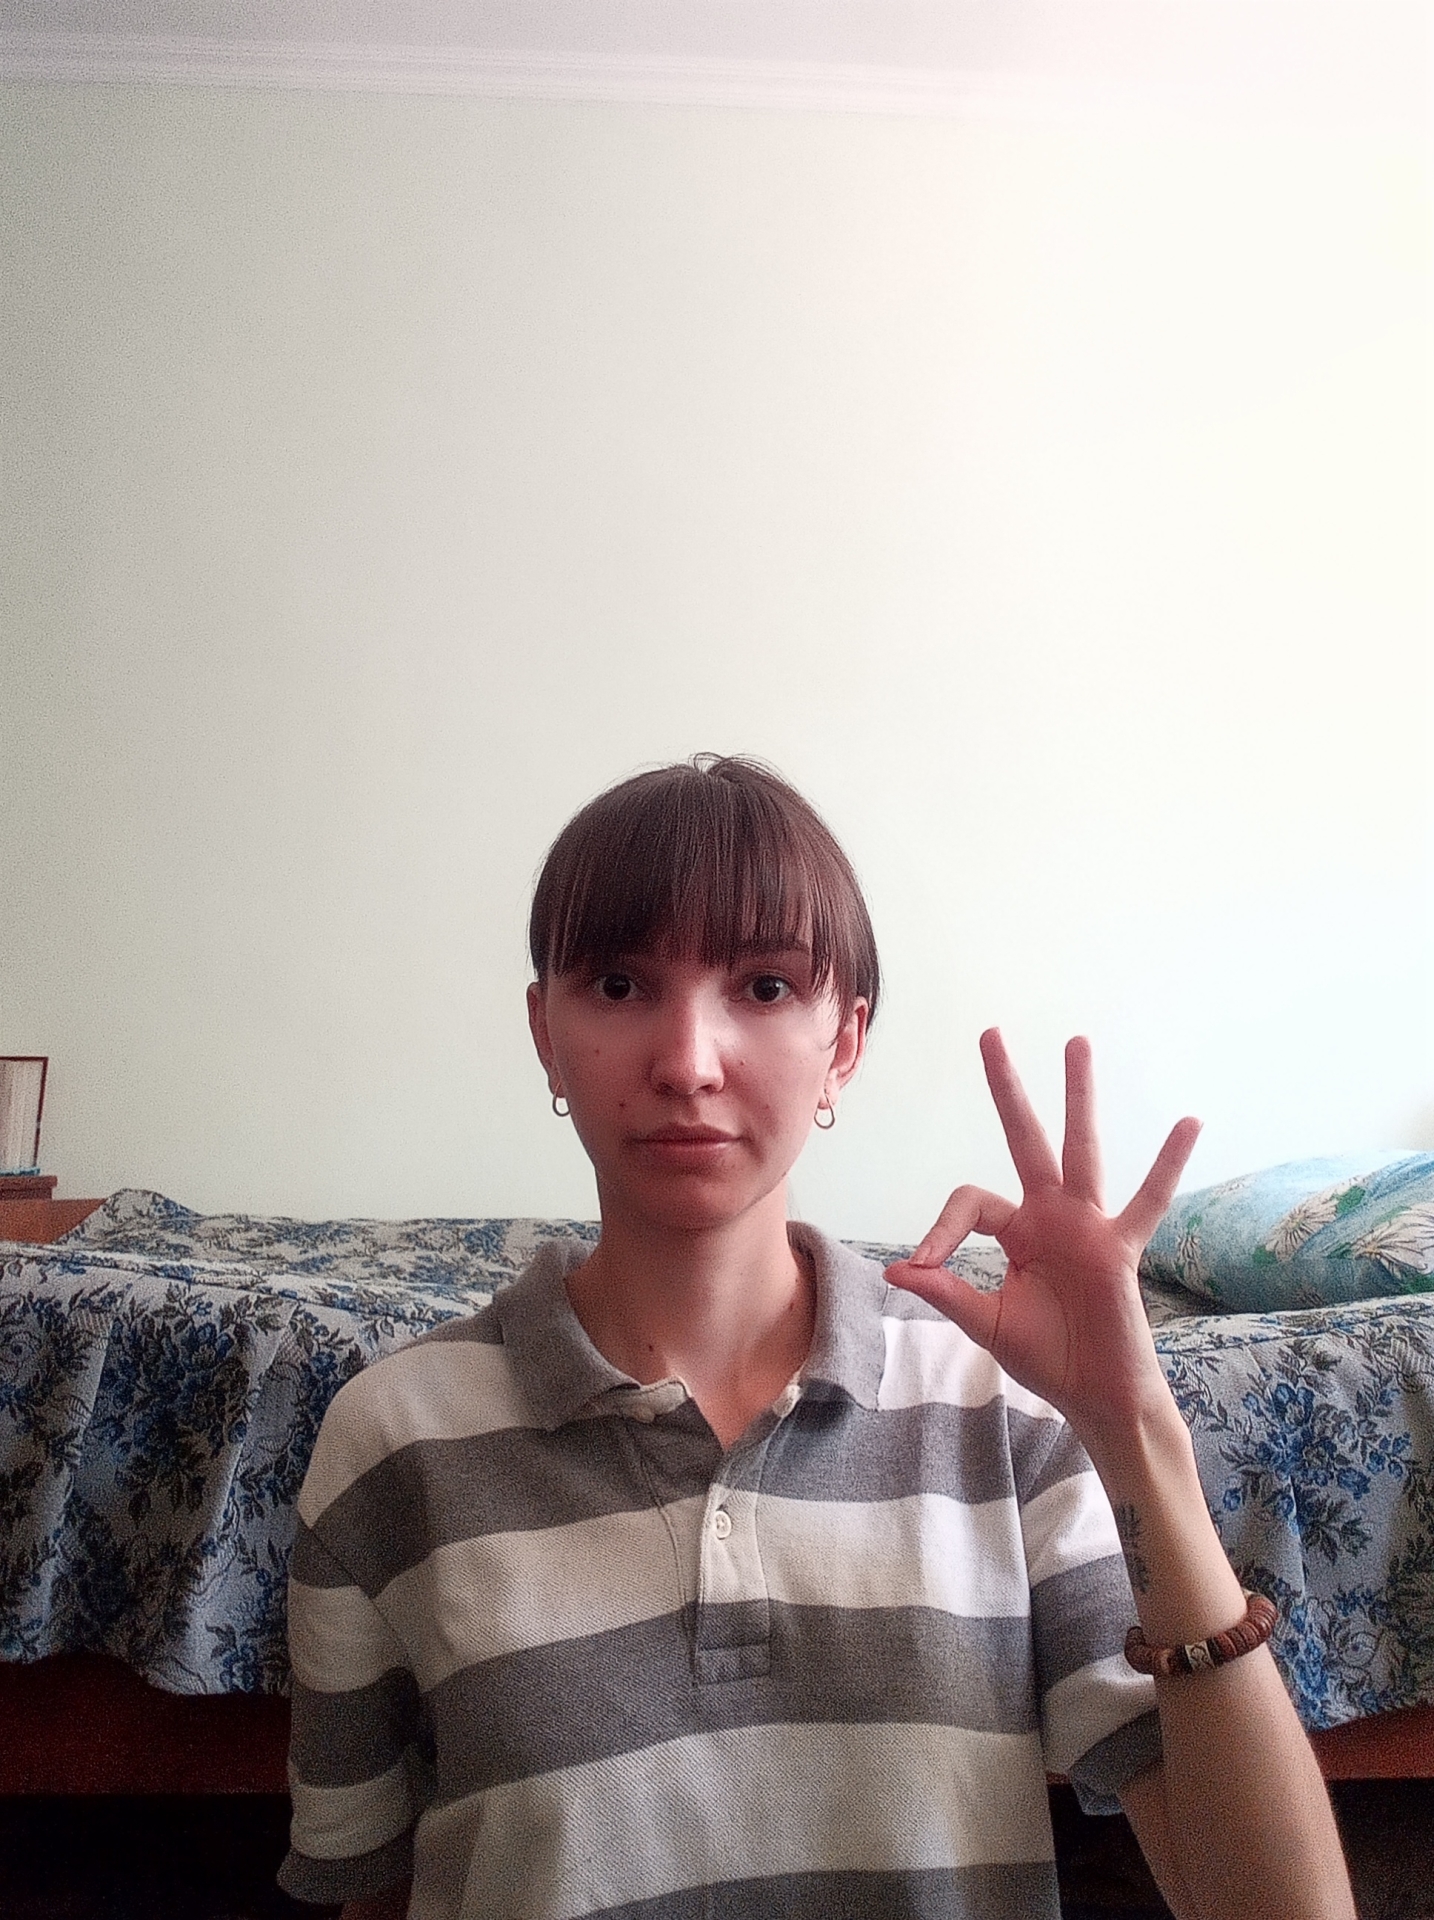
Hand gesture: ok